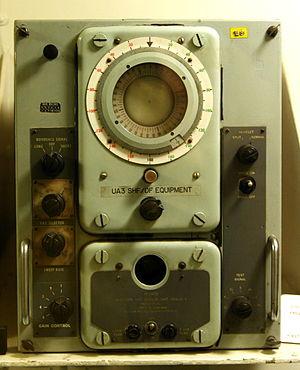
""Superduff"" sur le HMS Belfast, récepteur gonio super-haute fréquence."
Huff-Duff est le surnom donné à un système de radiogoniométrie utilisé comme dispositif de repérage pendant et après la Seconde Guerre mondiale. Cet appareil est l'un principaux artisans de la victoire alliée dans la bataille de l'Atlantique. Ce nom évoque « HF/DF », abréviation de High Frequency/Direction Finding.